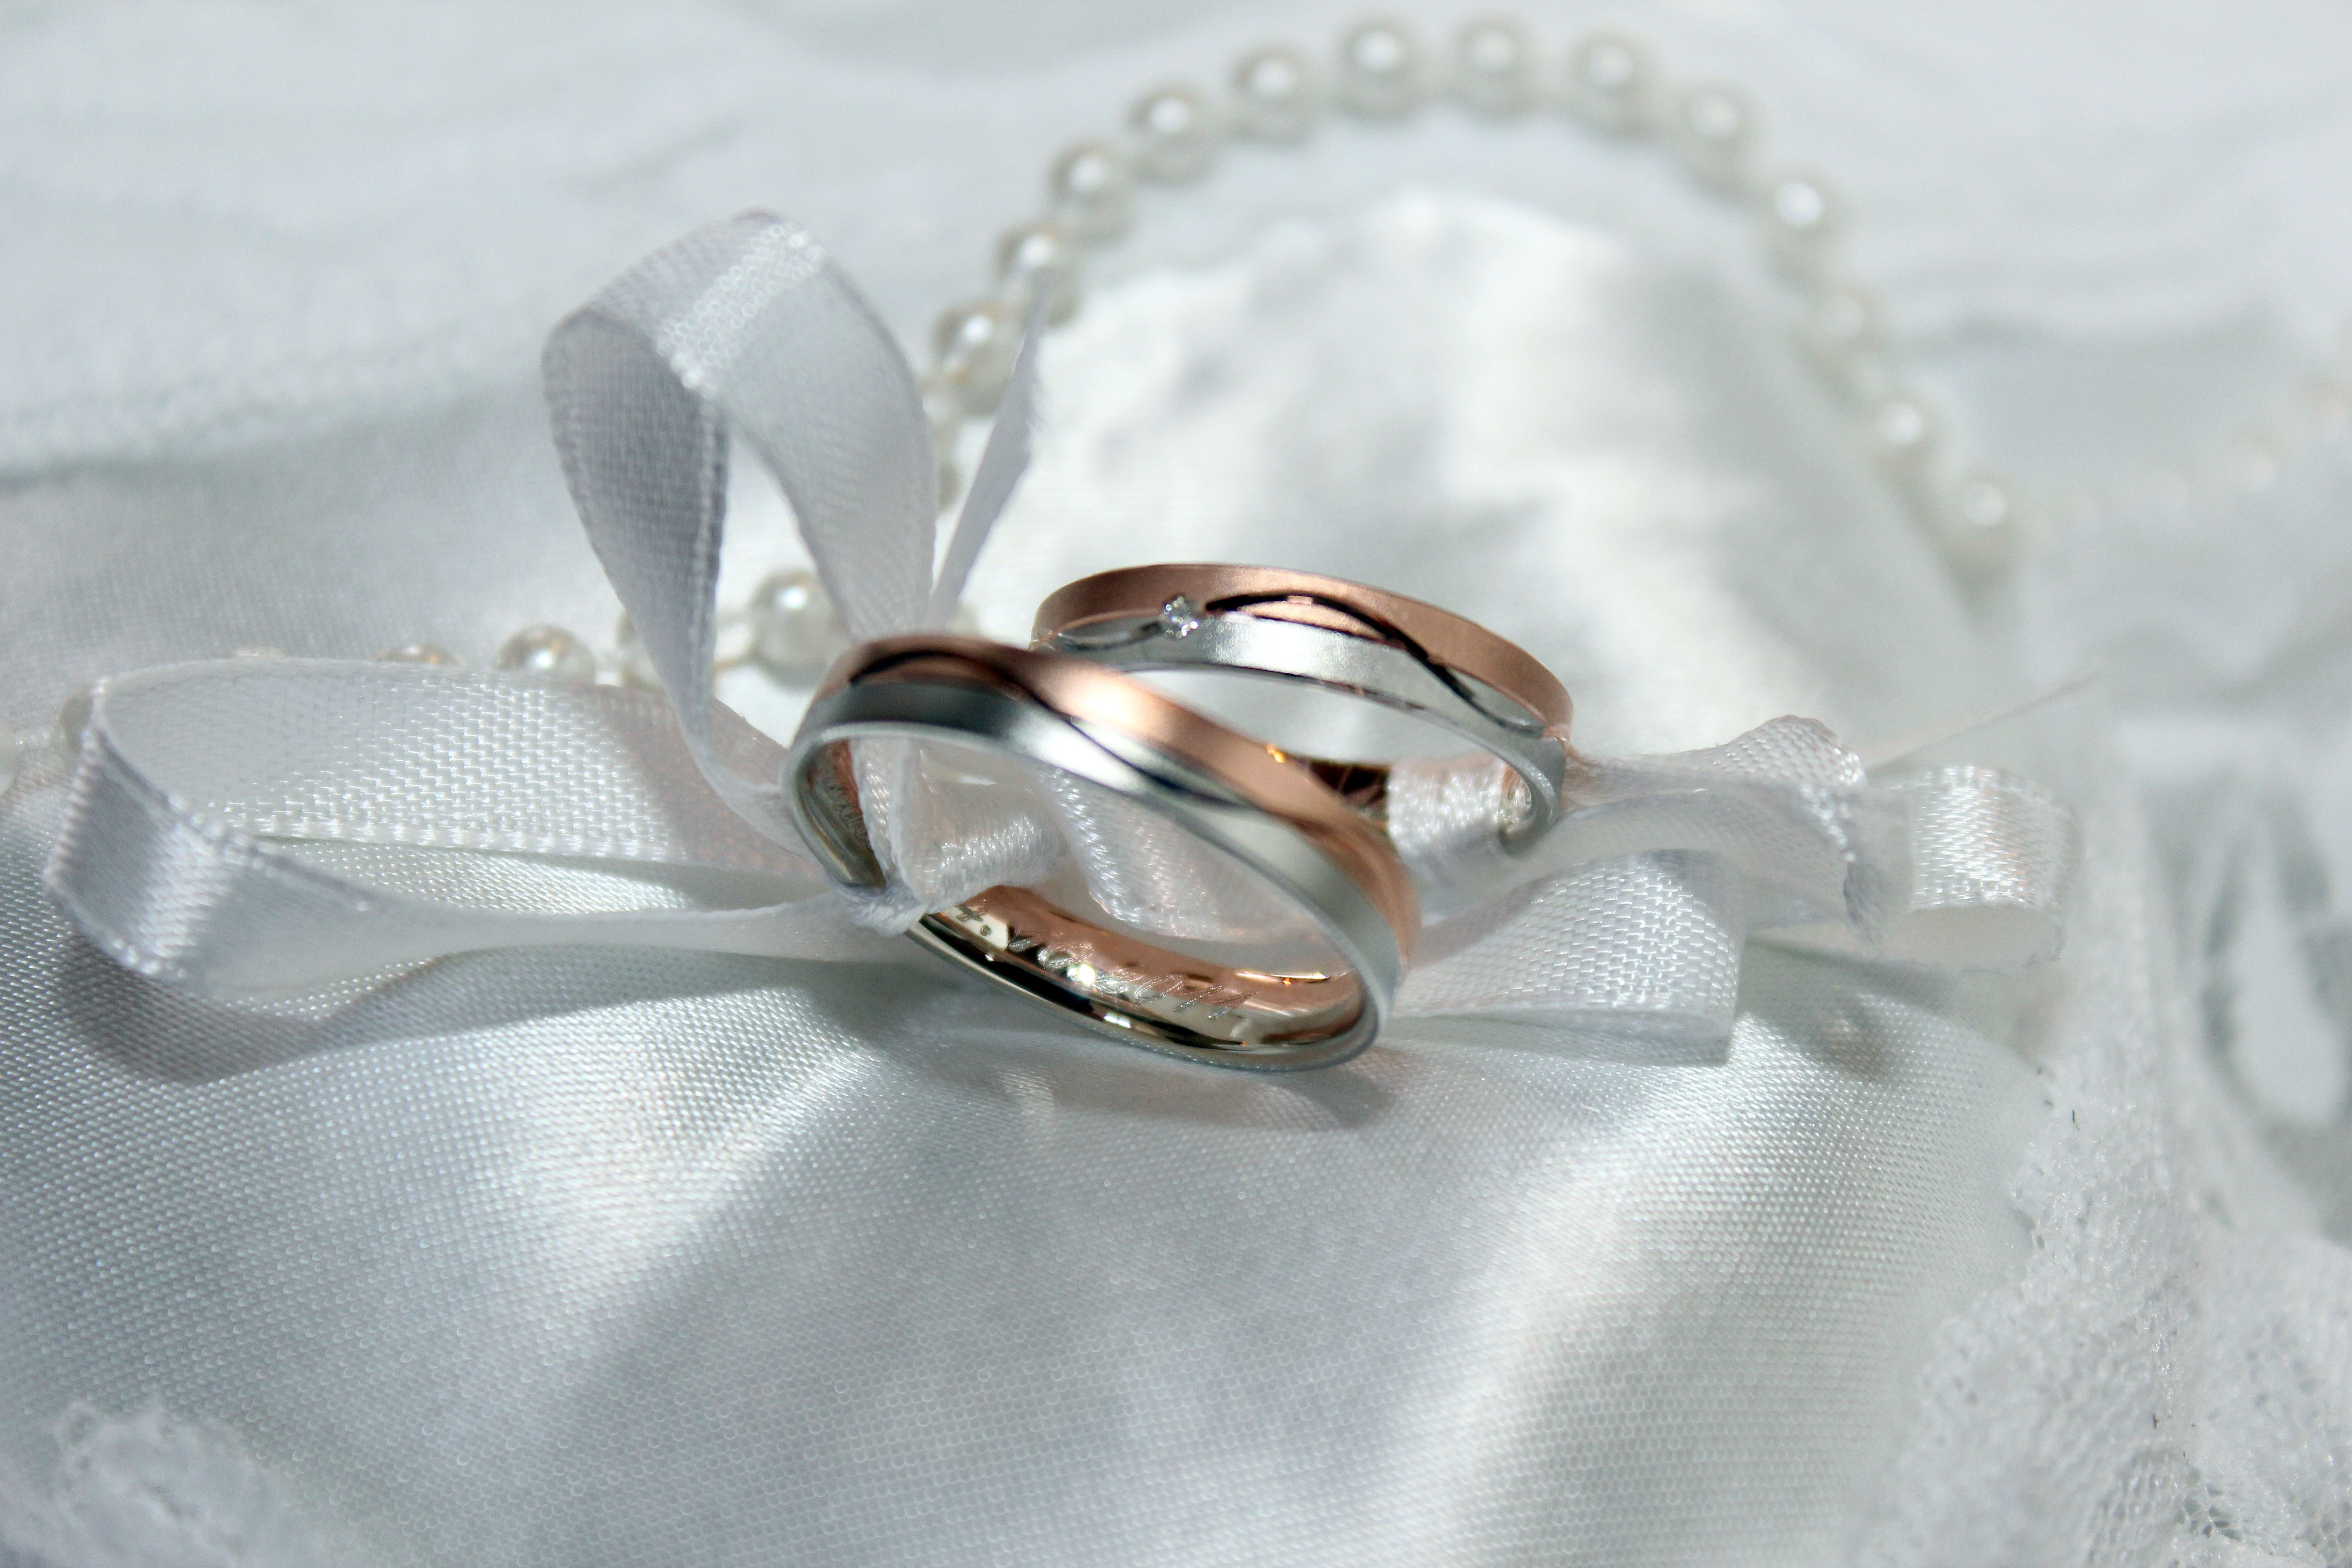
man, woman, ring, petal, love, symbol, romance, wedding, marriage, bride and groom, wedding ring, jewellery, gold, silver, beautiful, rings, togetherness, marry, wedding rings, gold ring, platinum, fashion accessory, wedding ceremony supply